Military history of Asian Americans

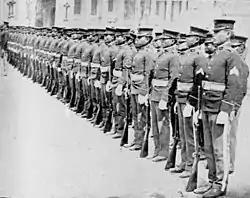
Formation of Filipinos in the U.S. Army Philippine Scouts in the Philippine Islands a territory of the U.S. in 1905

In 1861, a Chinese American by the name of John Tomney joined the New York Infantry, eventually dying of wounds received at the Battle of Gettysburg in 1863.